Battle of Jarkovác

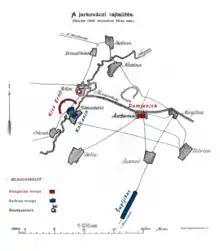
The situation a day before the Battle of Jarkovác (15th December 1848)

Lieutenant Lazić with 2 companies of German-Banatian border guards, will occupy the northern edge of the village up to the bridge, bypassing the enemy's right flank, as will the other squad, in order that these two groups prevent the Hungarians from breaking out and escaping across the canal, and saving the cannons over the bridge. It is clear from this that the inhabitants even informed Šupljikac that the bridge behind Jarkovác was not guarded by the Hungarians. In the front line against the southern edge of the village, were the 3rd and 4th battalions of the German-Banatian border guard regiment, headed by the Servian (volunteers coming from the Principality of Serbia) skirmishers. They formed the 1st line of battle under the command of Knićanin. The 2nd battle line was formed by the Illyrian-Banatian Battalion, while the 3 Pétervárad Border Guard Battalion under the command of Mihajlo Joannović was the reserve. The latter stayed on the hill behind the road to Tomasevác, probably in order to cover his retreat in case the ambush failed. Šupljikac's plan was to destroy Damjanich's column in a night raid, and he could count on the cooperation of the local population.